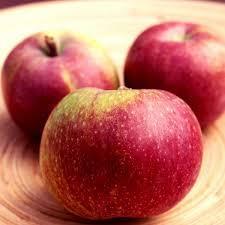
Label: apples